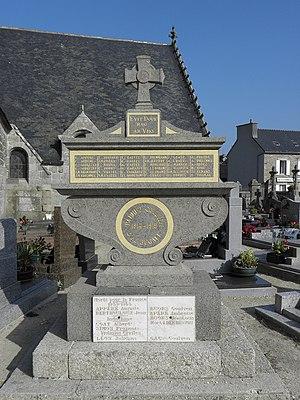
Monument aux morts de Goulven (29).
Goulven [gulvɛ̃] est une commune du département du Finistère, dans la région Bretagne, en France.